Fred Lillywhite

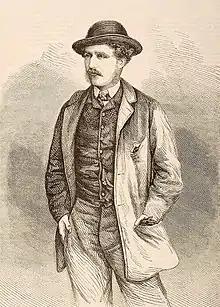
Fred Lillywhite

Frederick Lillywhite (7 July 1829 – 15 September 1866) was a sports outfitter and cricketing entrepreneur, who organised the first overseas cricket tour by an English team and published a number of reference works about cricket.